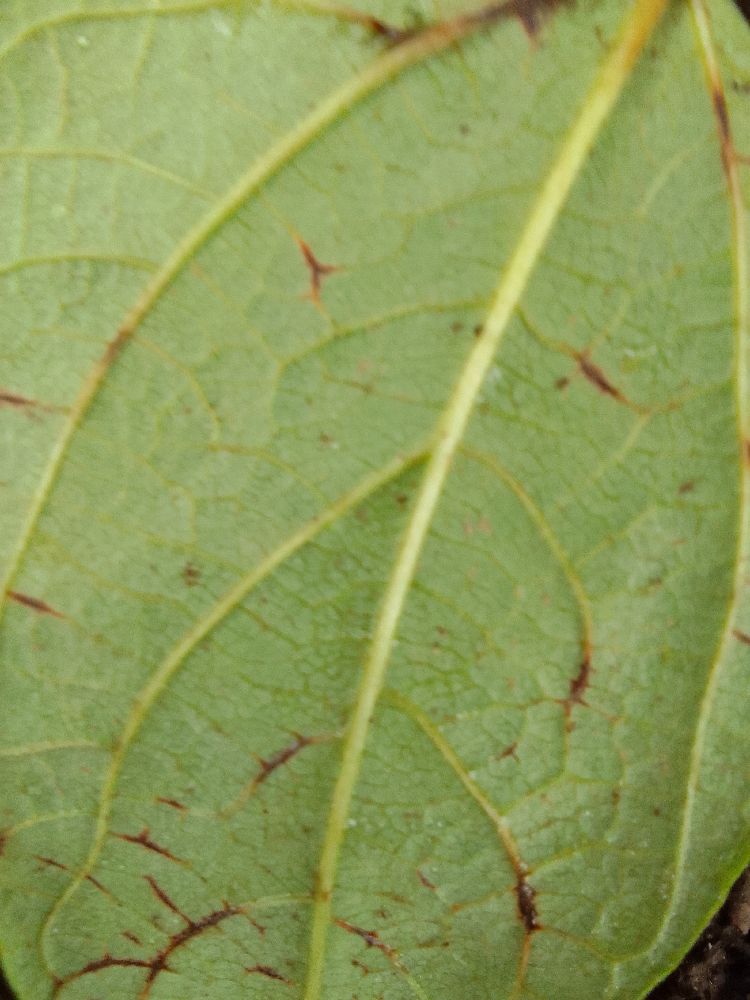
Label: anthracnose